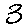
Label: 3